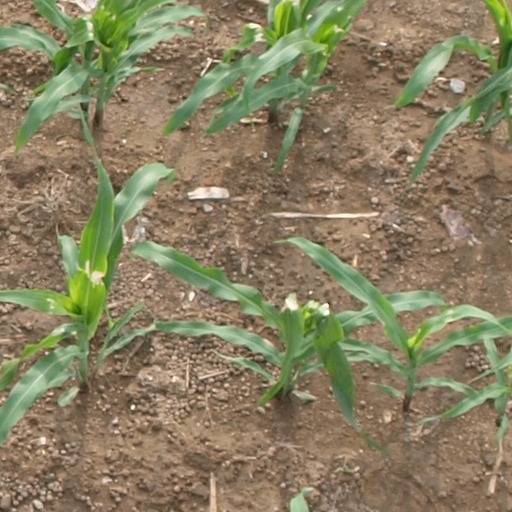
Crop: maize; corn